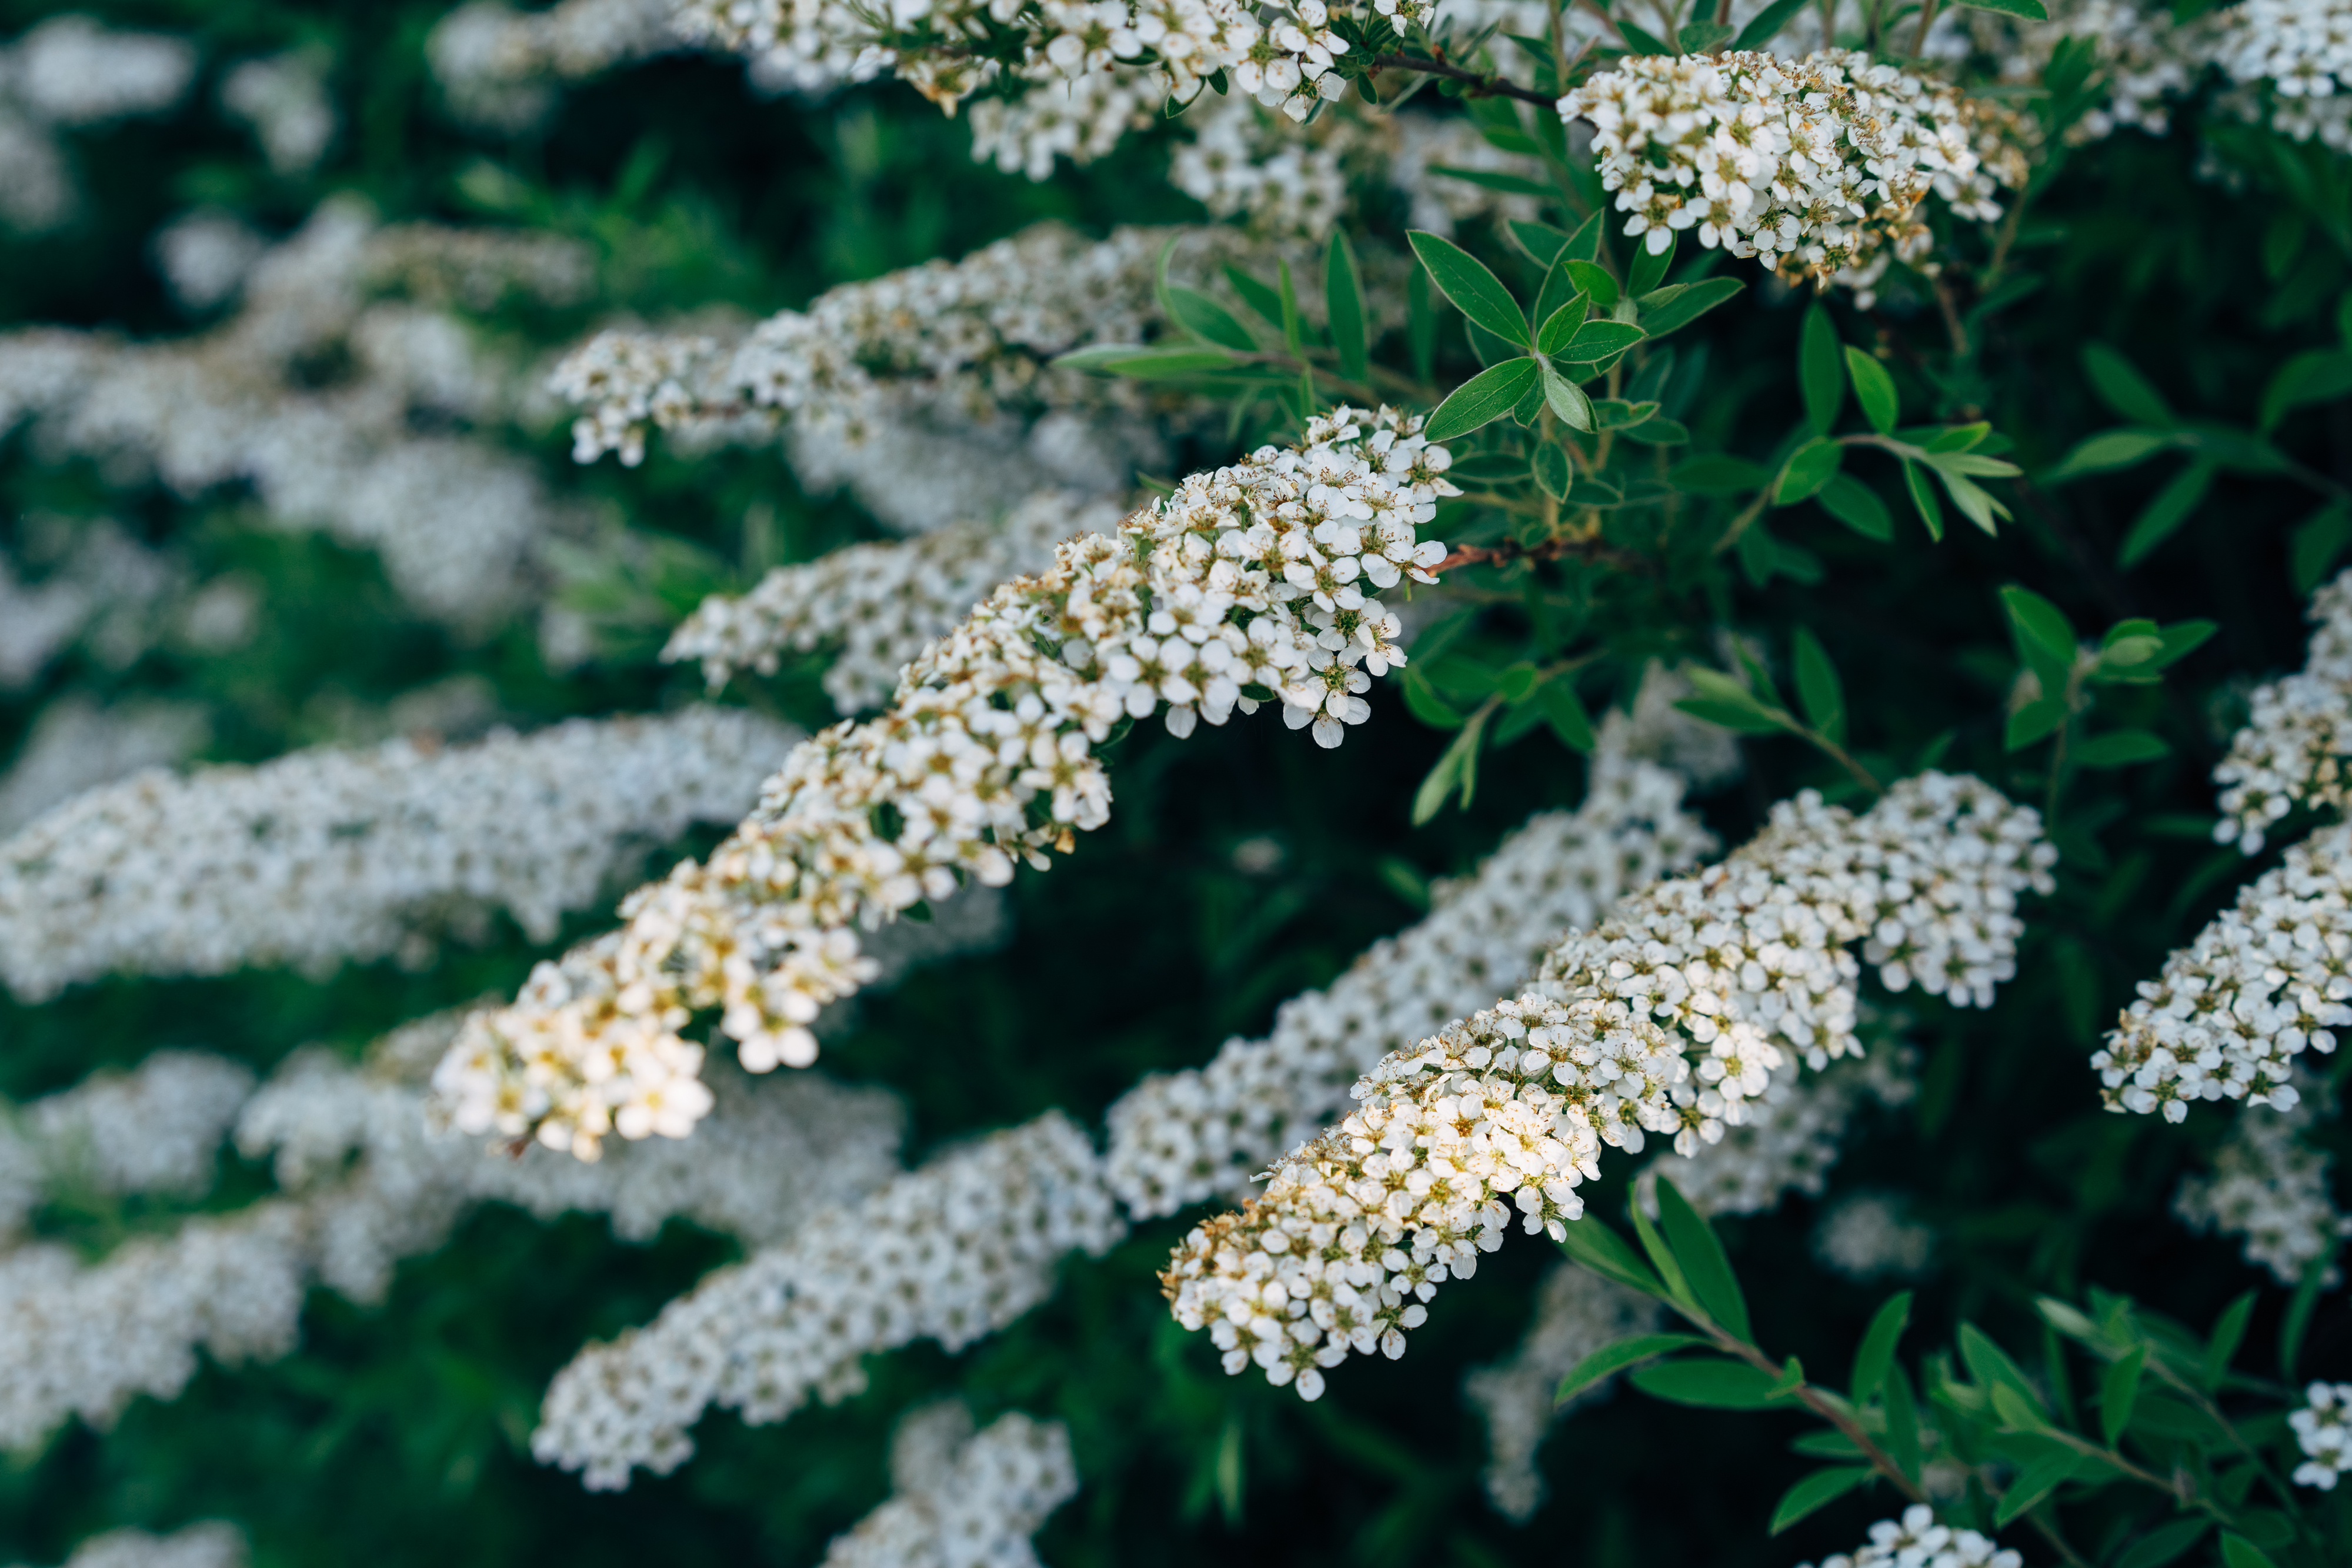
white, flower, green, leaf, leaves, bokeh, floral, nature, spring, summer, background, season, fresh, plant, environment, countryside, colourful, flora, botany, scenic, colours, florist, beautiful, beauty, flowering plant, buddleia, meadowsweet, shrub, yarrow, parsley family, spirea, Heracleum plant, angelica, wildflower, viburnum, perennial plant